Chainsaw safety features

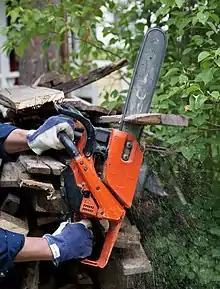
Rear-handled chainsaw and two-handed grip

The front and rear handles of a typical "rear handle" chainsaw are widely spaced, so as to provide enough leverage for good control, and also to provide some degree of control in the event of a kickback.